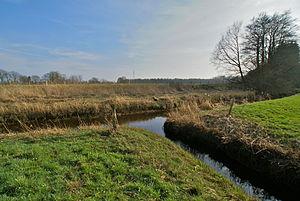
Nahe (Holstein), Allemagne: La confluence de la Lankau et de l'Alster